George Darrell

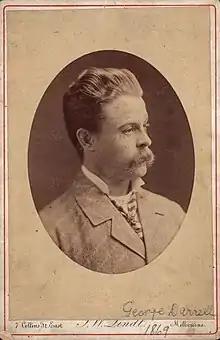
George Darrell 1869 State Library Victoria H12080/2

Darrell began his professional career with Simonsen's Opera Company in New Zealand; but, on migrating to Melbourne, took to the regular dramatic profession, earning some distinction as a juvenile supporter of the once idolised Walter Montgomery. He married Mrs. Robert Heir ("née" Fanny Cathcart), the admirable tragédienne, and subsequently visited professionally America and England, where, at the Grand Theatre, Islington, he produced his play "The Sunny South".